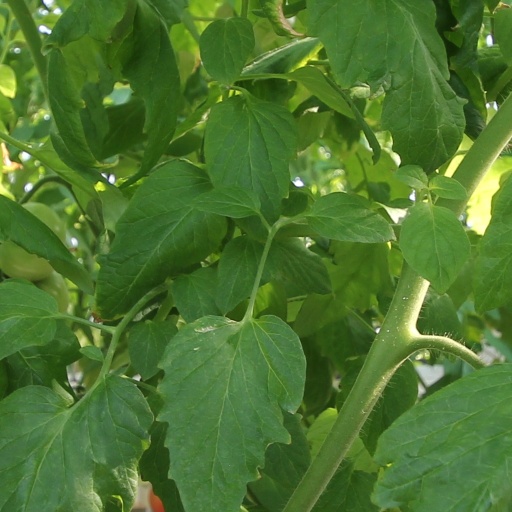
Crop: tomato